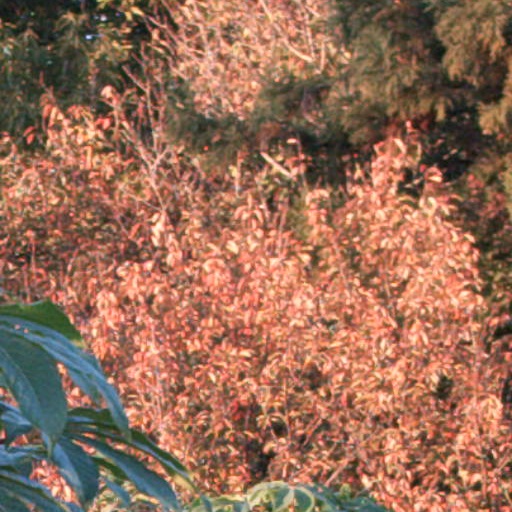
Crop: cassava